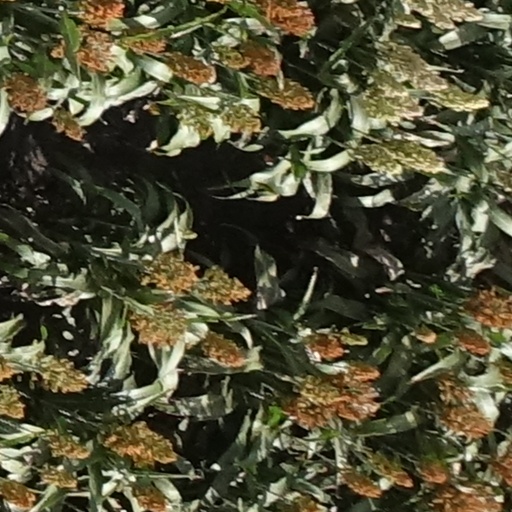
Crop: sorghum